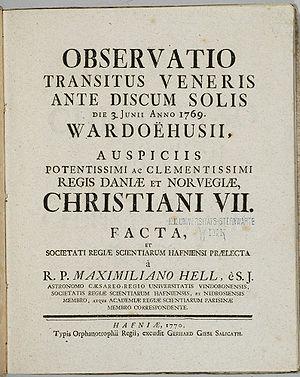
Maximilien Hell, né le 15 mai 1720 à Schemnitz, en royaume de Hongrie, et mort le 14 avril 1792 à Vienne en Autriche, prêtre jésuite, est un astronome et mathématicien.